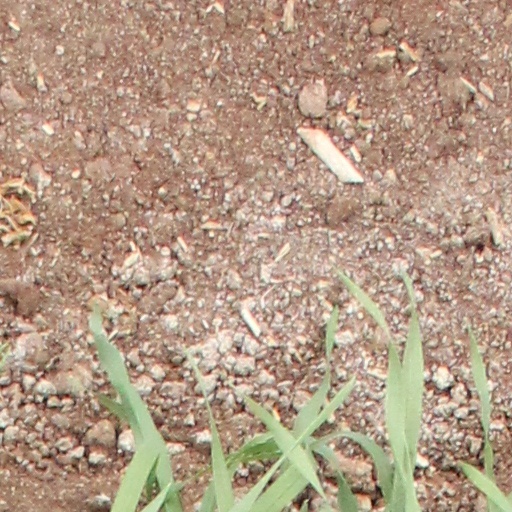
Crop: wheat